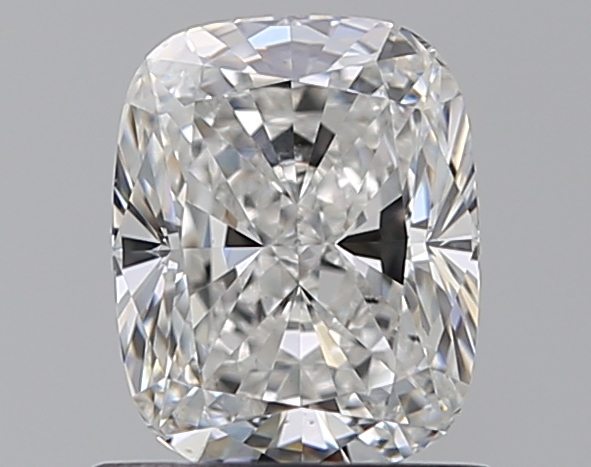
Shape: cushion
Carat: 1.01
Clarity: VS2
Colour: F
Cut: EX
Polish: EX
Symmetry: VG
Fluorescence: M
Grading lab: GIA
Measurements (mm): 6.49 x 5.19 x 3.52